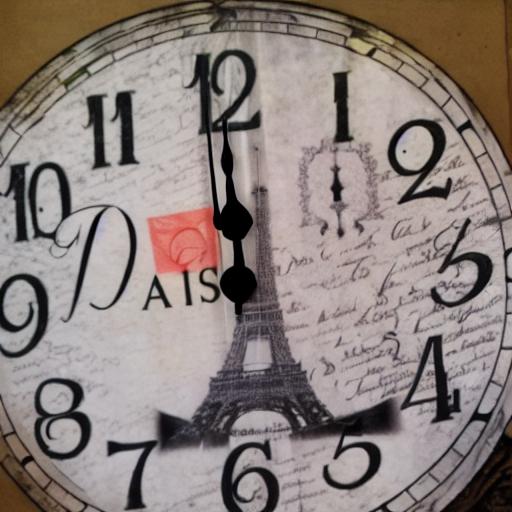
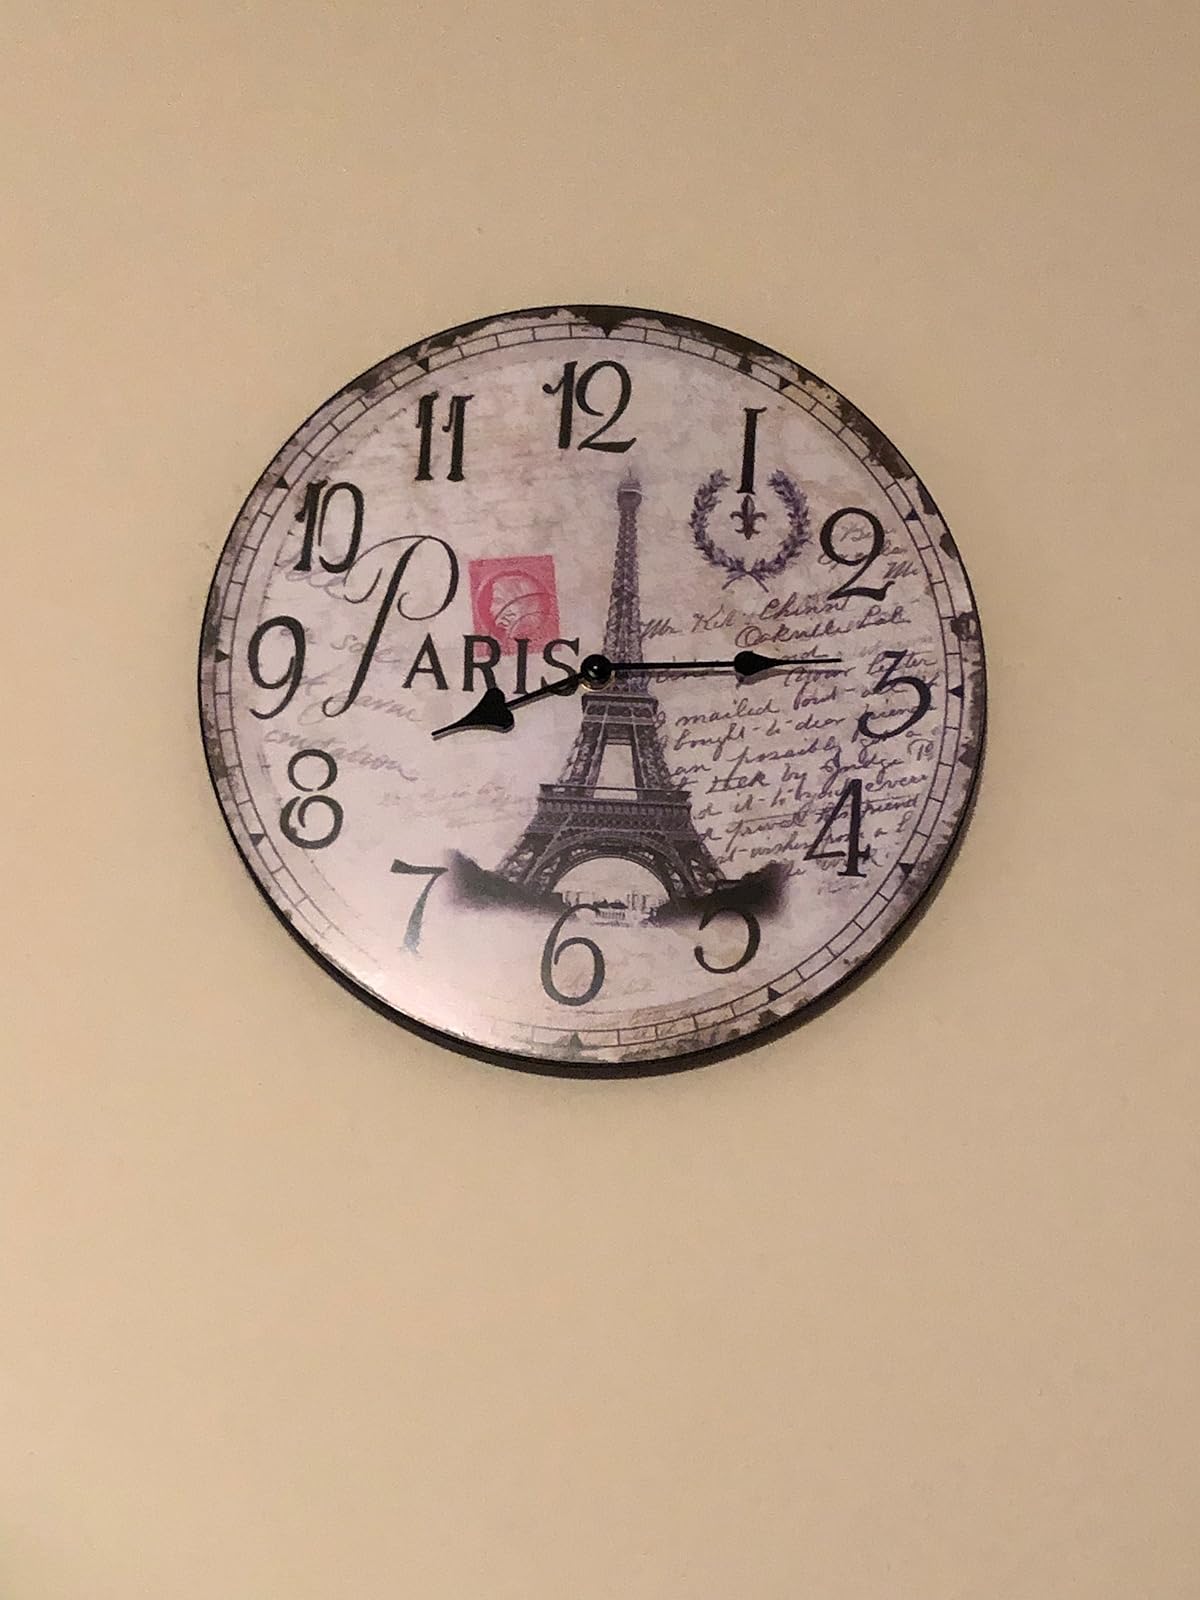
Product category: clock
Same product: no